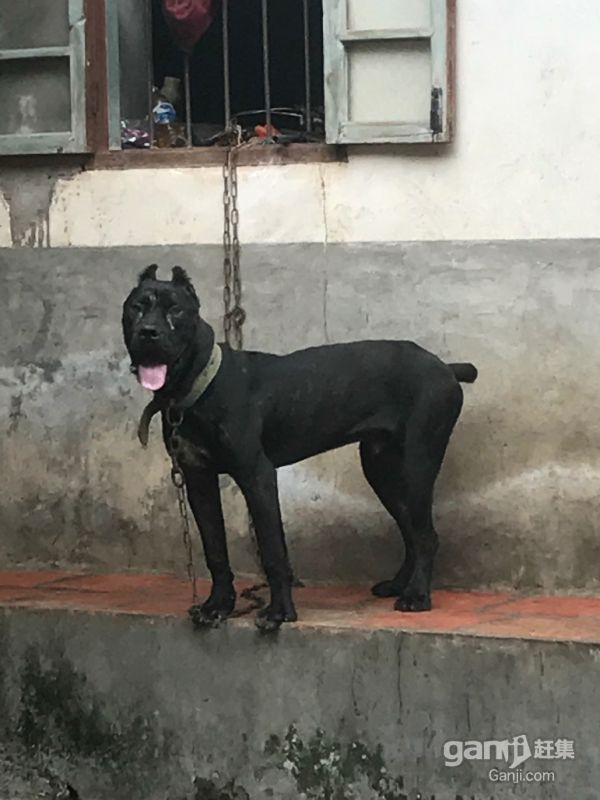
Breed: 253-n000105-Cane_Carso